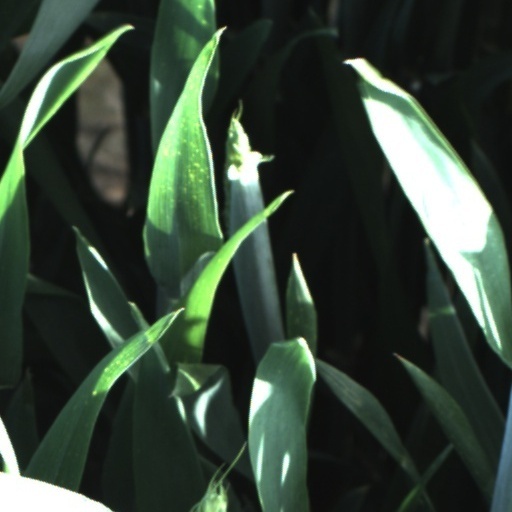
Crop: wheat